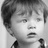
Emotion: neutral